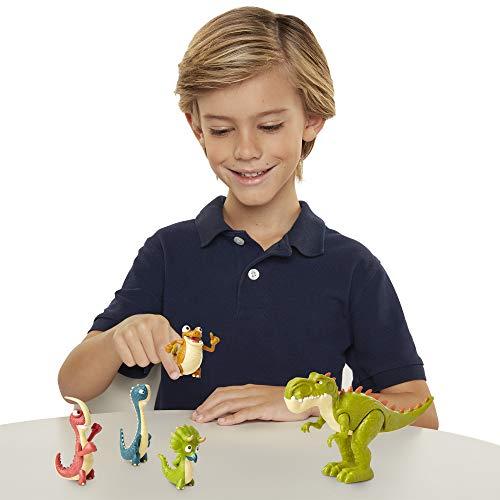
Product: Gigantosaurus Figures Giganto & Friends Toy Action Figures, Includes: Giganto, Mazu, Bill, Tiny & Rocky – Articulated Characters Range from 2.5-5.5" Tall
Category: Toys & Games | Toy Figures & Playsets | Action Figures
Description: Gigantic and friends includes all 5 main characters from the hit show Gigantosaurus.
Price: $7.89
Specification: ProductDimensions:12x2.5x8inches|ItemWeight:1.55pounds|ShippingWeight:1.55pounds(Viewshippingratesandpolicies)|ASIN:B07KW9W948|Itemmodelnumber:701674|Manufacturerrecommendedage:36months-6years